Famous Views of the Sixty-odd Provinces

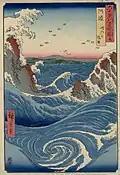
Naruto Whirlpools, Awa Province, 1855 Hirosige

Hiroshige started the series in the seventh month of Kaei 6 (Sept 1853) and completed it in the third month of Ansei 3 (May 1856).